Hanno R. Ellenbogen Citizenship Award

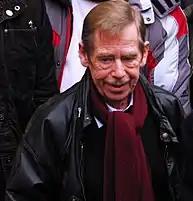

Václav Havel grew up in a circle which maintained Czechoslovakia's independent culture in defiance of the Communist regime of the time. Excluded from higher education, he made his name in the 1960s with satirical plays which contributed to the intellectual atmosphere of the Prague Spring. During the normalisation period which followed the Soviet invasion he took menial jobs whilst his work was published in samizdat. He was one of the first three spokesmen for Charter 77, and a member of the Committee for the Defence of the Unjustly Prosecuted. He was sentenced to four and a half years hard labour, resulting in a breakdown in his health. After his release in 1983 he continued to be a leading member of the opposition movement which culminated in the Velvet Revolution of 1989. He was elected the first President of a free Czechoslovakia and subsequently of the Czech Republic.